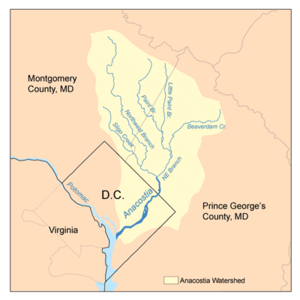
L’Anacostia est une rivière de l’est des États-Unis. Sa longueur totale mesurée à partir de la confluence de ses branches nord-ouest et nord-est est de 13,5 km. Elle se jette dans le Potomac à Washington. Sa source se trouve dans le comté du Prince George dans l’État du Maryland.